William J. Burns (diplomat)

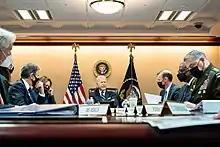
Burns sitting with President Joe Biden, Harris, and the U.S. national security team, August 18, 2021

In April 2021, Biden announced his intention to withdraw all regular U.S. troops from Afghanistan by September 2021. Burns told the U.S. Senate Intelligence Committee on April 14, 2021, that "[t]here is a significant risk once the U.S. military and the coalition militaries withdraw" but added that the U.S. would retain "a suite of capabilities." On August 23, 2021, Burns held a secret meeting in Kabul with Taliban leader Abdul Ghani Baradar, who returned to Afghanistan from exile in Qatar, to discuss the August 31 deadline for a U.S. military withdrawal from Afghanistan.